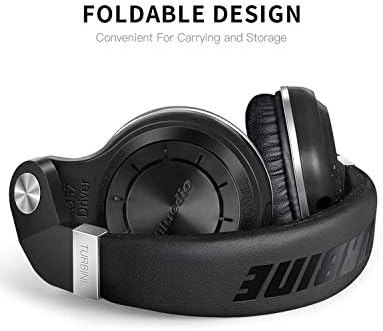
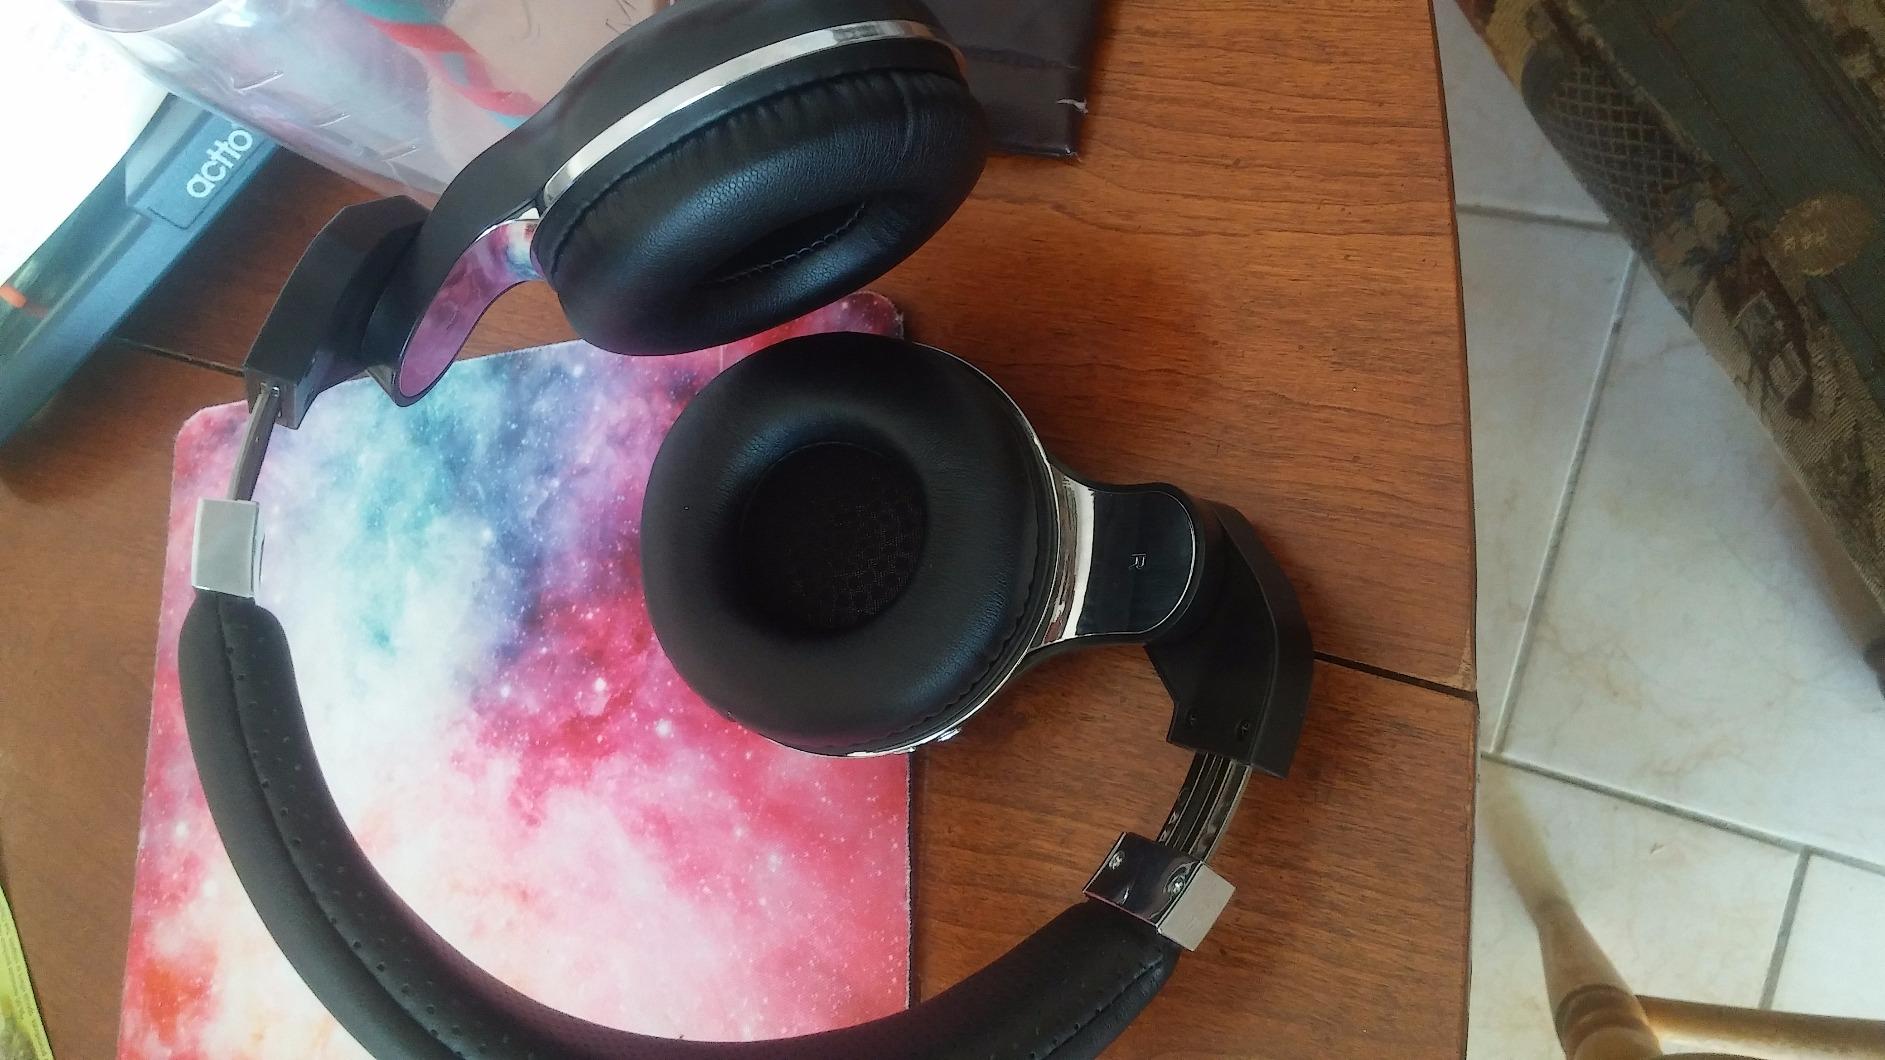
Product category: headphones
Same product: yes